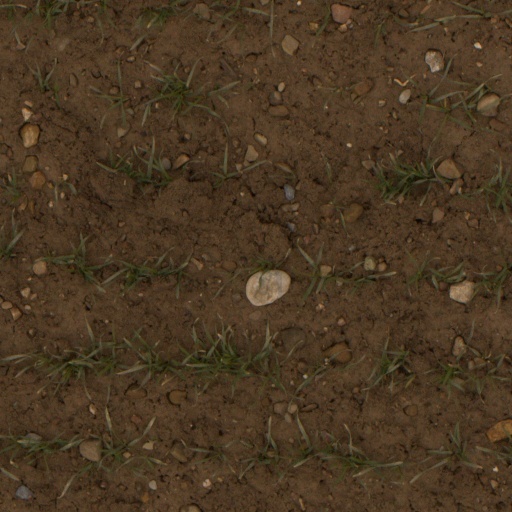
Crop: wheat